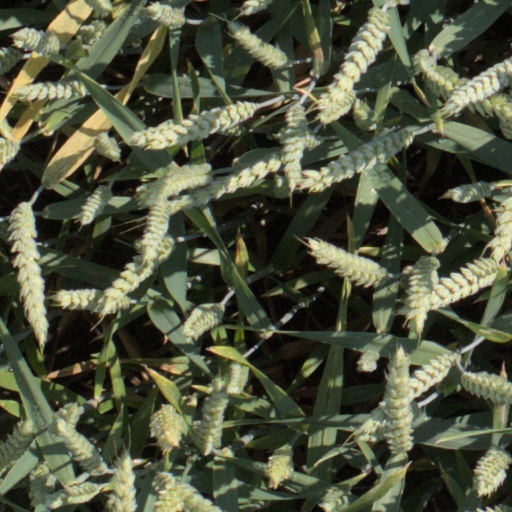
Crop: wheat